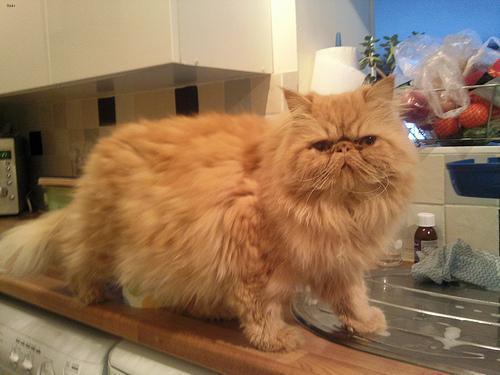
Persian